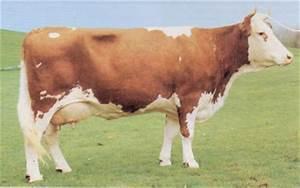
cow